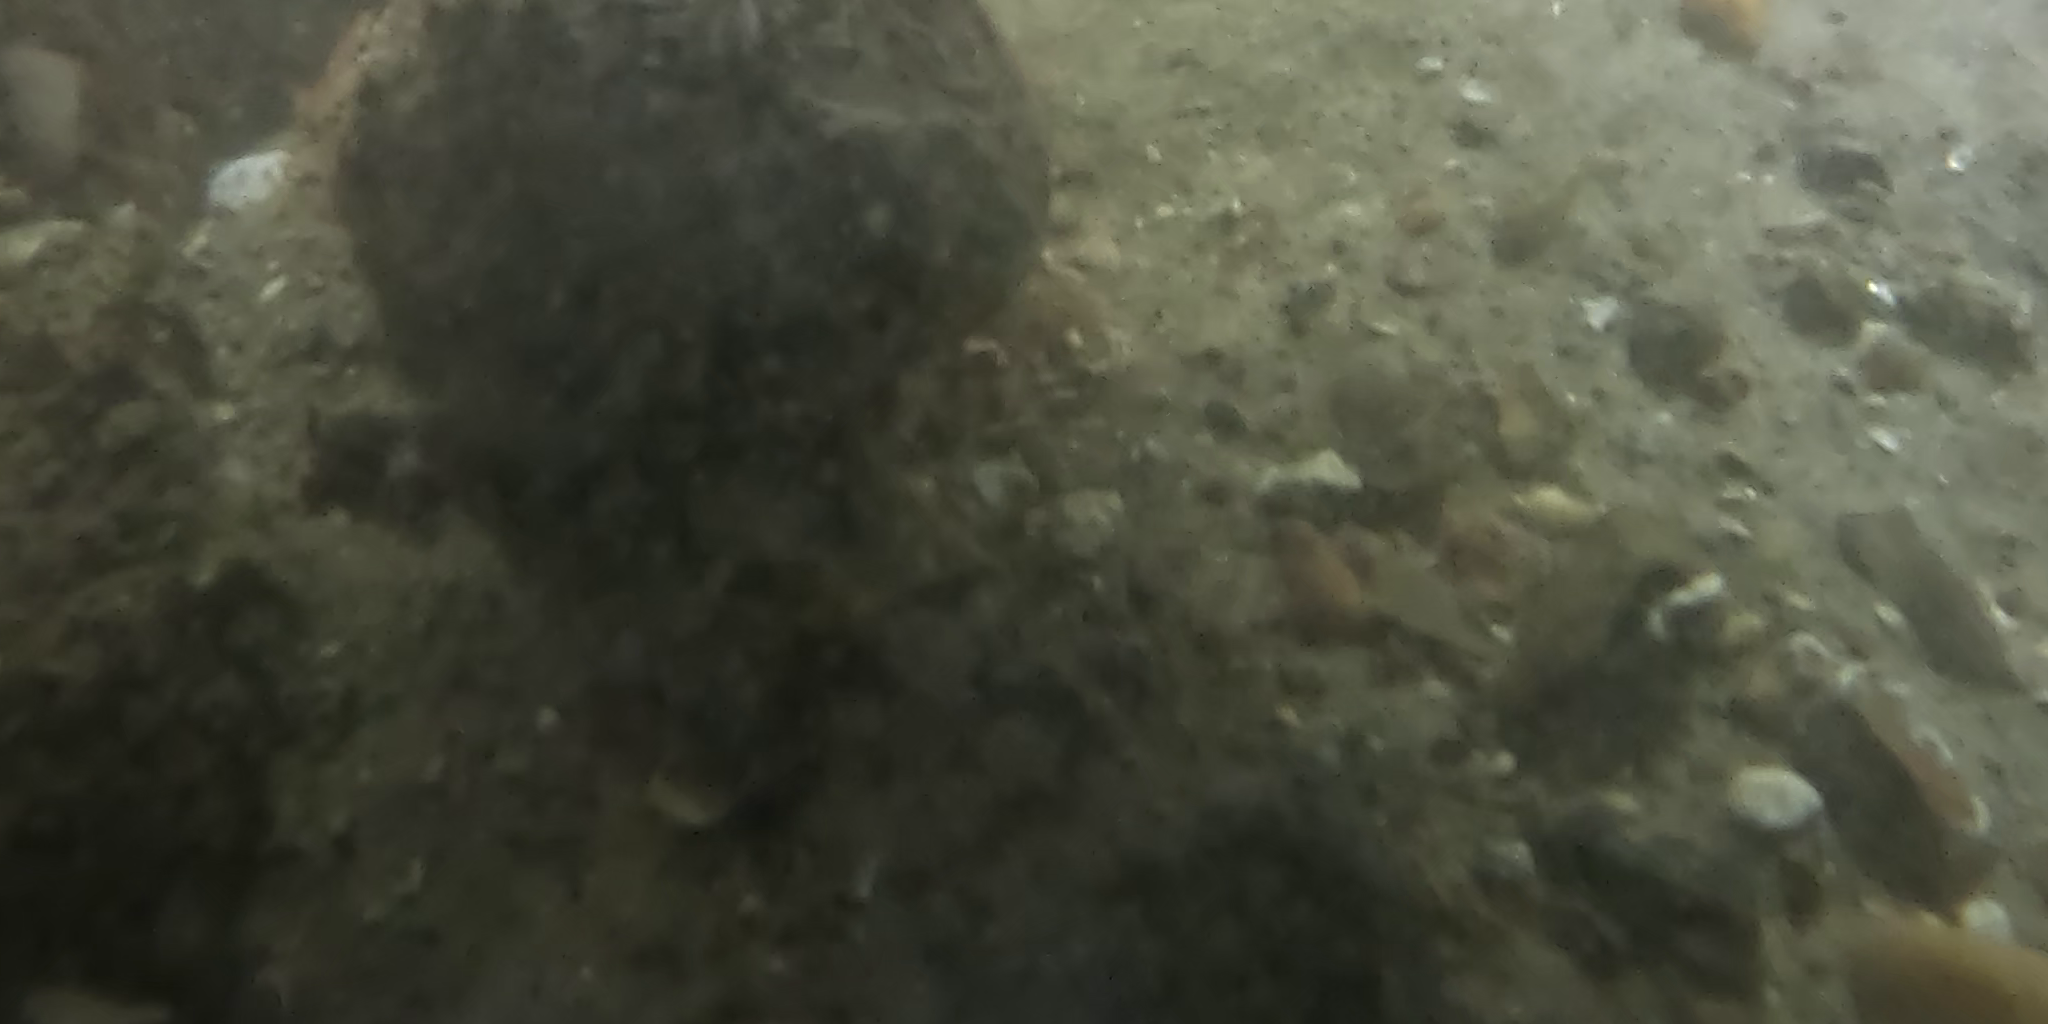
Seabed habitat: stone